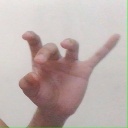
अक्षर: ओ